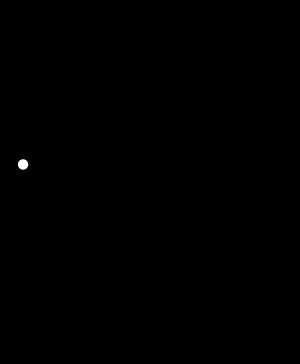
555 (kreds)
Diagramsymbol for 555 timeren.
555 er et integreret kredsløb, som anvendes til at implementere en timer eller multivibrator.